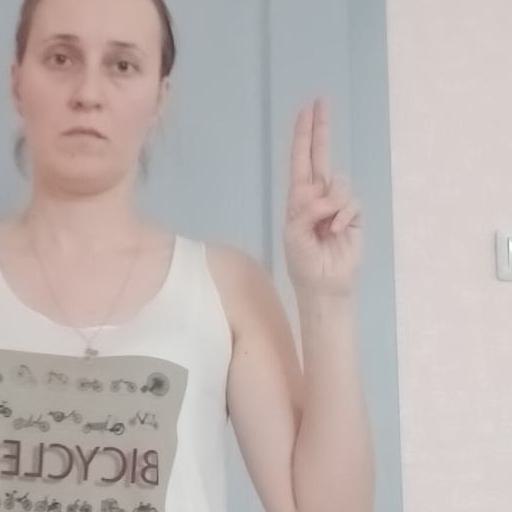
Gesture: two_up